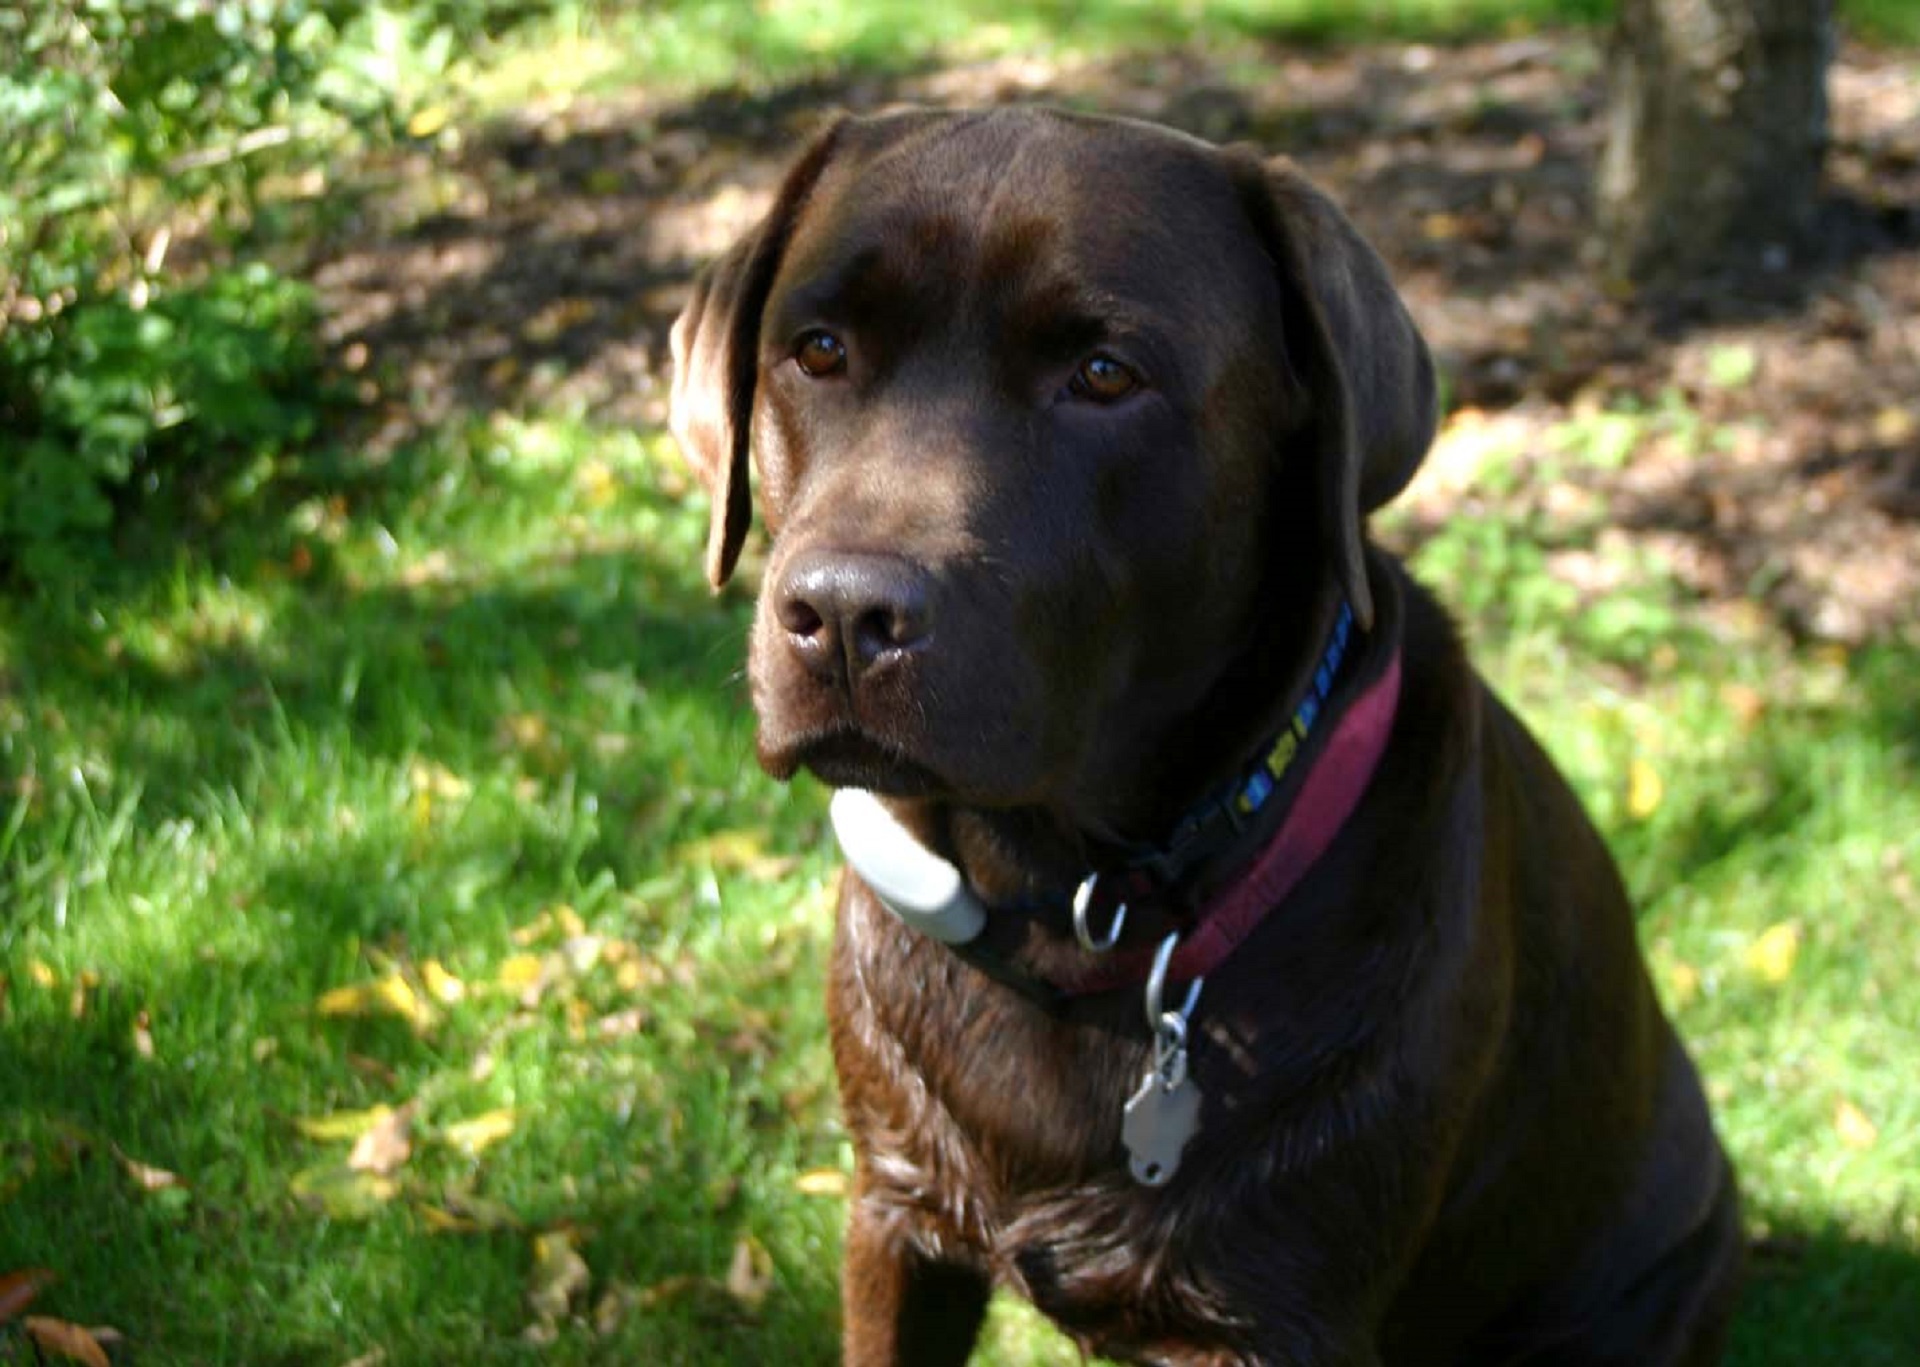
working, water, puppy, dog, canine, pet, portrait, sitting, brown, mammal, chocolate, birds, vertebrate, labrador retriever, front, hunting, dog breed, guard dog, dog like mammal, cane corso